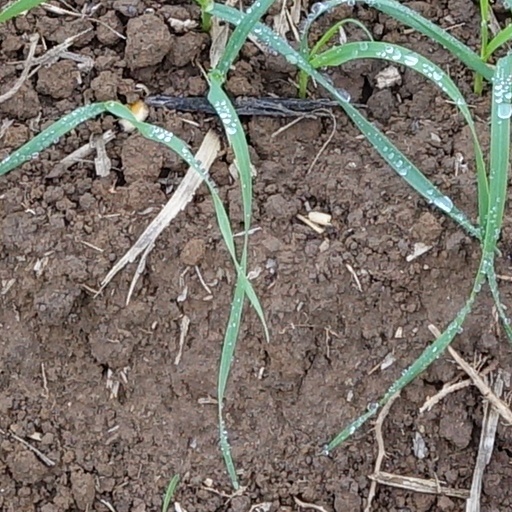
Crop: wheat